Ricardo Zuloaga

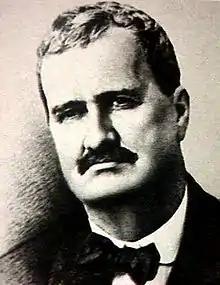

Zuloaga was born on September 22, 1867, in Caracas, Venezuela. He graduated from the Central University of Venezuela, where he studied engineering.